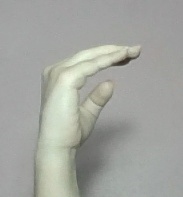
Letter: jeem